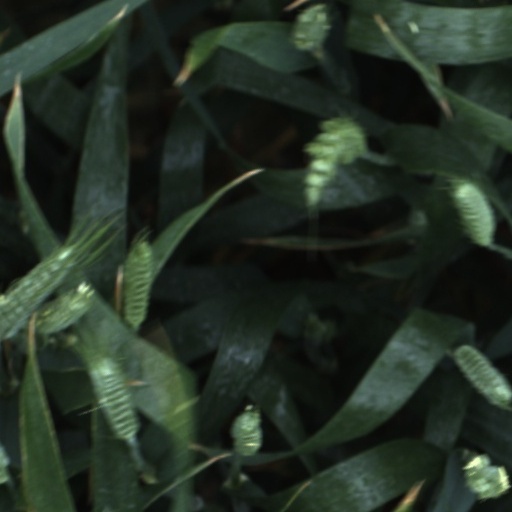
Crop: wheat